Apamea lithoxylaea

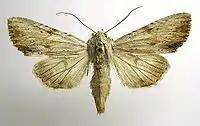
Museum specimen

This species has a wingspan of 43 to 50 mm. Forewing whitish ochreous, faintly washed with pale brown; veins brown before termen; inner and outer lines pale, brown edged, more or less interrupted except on the costa; the inner with sharp long teeth outwards between veins, the outer marked by a double row of brown vein dots; a broad diffuse brown median shade ending on submedian fold where it is margined distinctly with brown; submarginal line acutely dentate, preceded by olive brown wedge-shaped marks, and followed by darker brown dentate marks to margin, strongest on both folds; orbicular and reniform hardly marked, separated by the brown median shade; hindwing whitish ochreous, with the veins and cell spot brown; a diffuse brownish submarginal cloud. See also the very similar "Apamea sublustris".